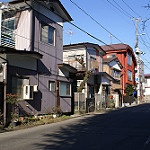
Label: street